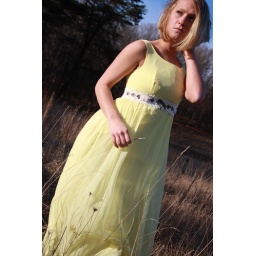
Erin at the farm in a 70's yellow chiffon party dress